SES Platform Services

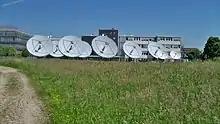
SES Platform Services uplink dishes in Unterföhring

The main services provided to broadcasters by SES Platform Services are Content Management, Playout, Encryption, Distribution and Interactive services. Customers include Sky Deutschland and ProSiebenSat.1 in Germany, Top TV in South Africa, channels such as Home Shopping Europe, DSF, Tele 5, 9Live, and DMAX, and most German HDTV channels, including those from Discovery, Tectime TV and Anixe.